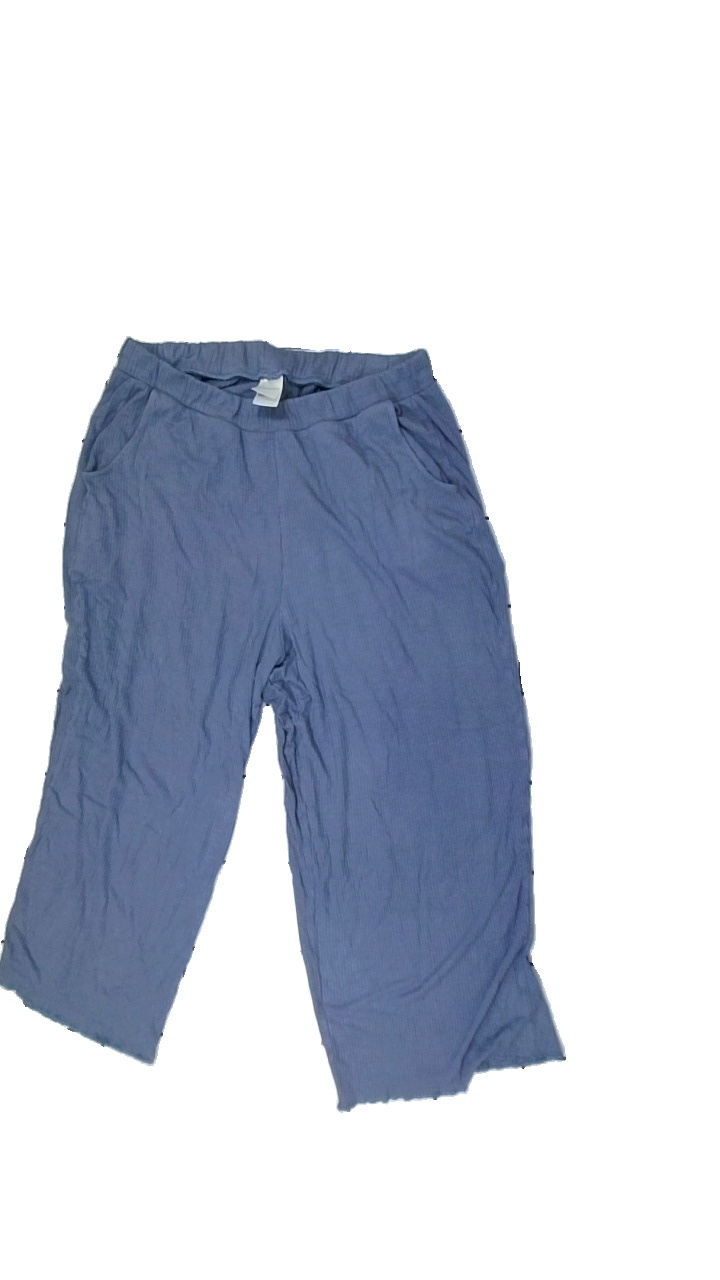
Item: Trousers (Ladies)
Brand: Kappahl
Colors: Blue
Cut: Cropped, Loose
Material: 100% Viscose
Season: All
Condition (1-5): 2
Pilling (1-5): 2
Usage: Recycle
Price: <50